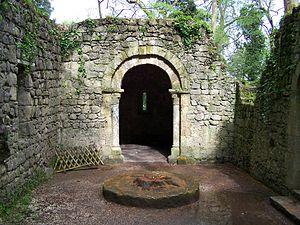
Le château de Sintra, également connu sous le nom de château des Maures, est un édifice historique portugais de la commune de Sintra, situé dans la paroisse de São Pedro de Penaferrim.